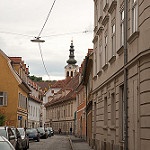
Scene: Outdoor